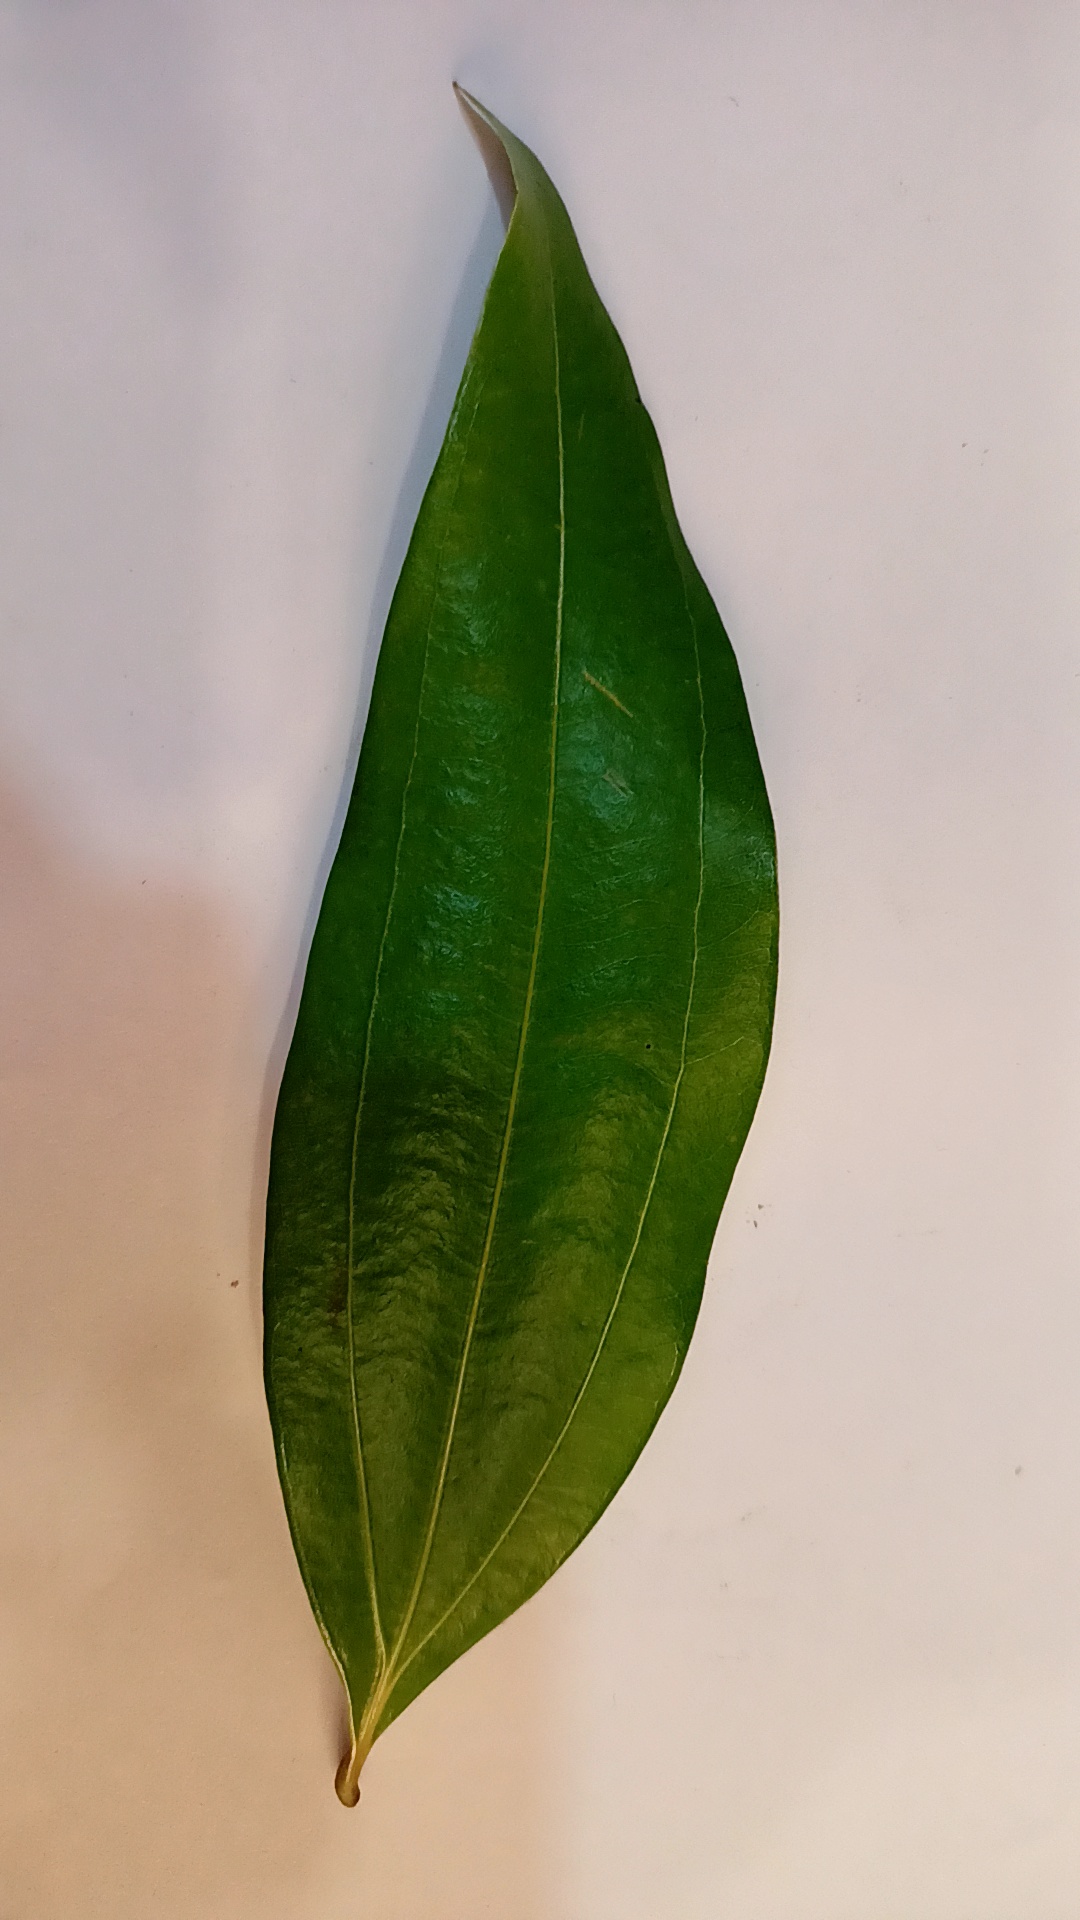
Label: Healthy